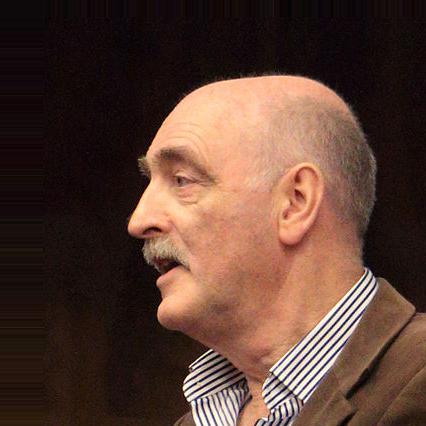
Age: 69